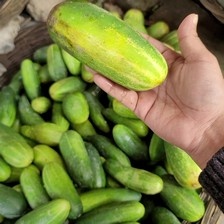
Label: cucumber